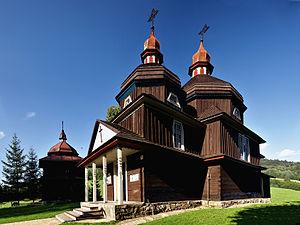
Nižný Komárnik (District de Svidnik - Prešovský kraj) - L'église catholique grecque Ruthène de la Protection de la Mère de Dieu This media shows the protected monument with the number 712-1885/0 (other) in the Slovak Republic.
Nižný Komárnik est un village de Slovaquie situé dans la région de Prešov.